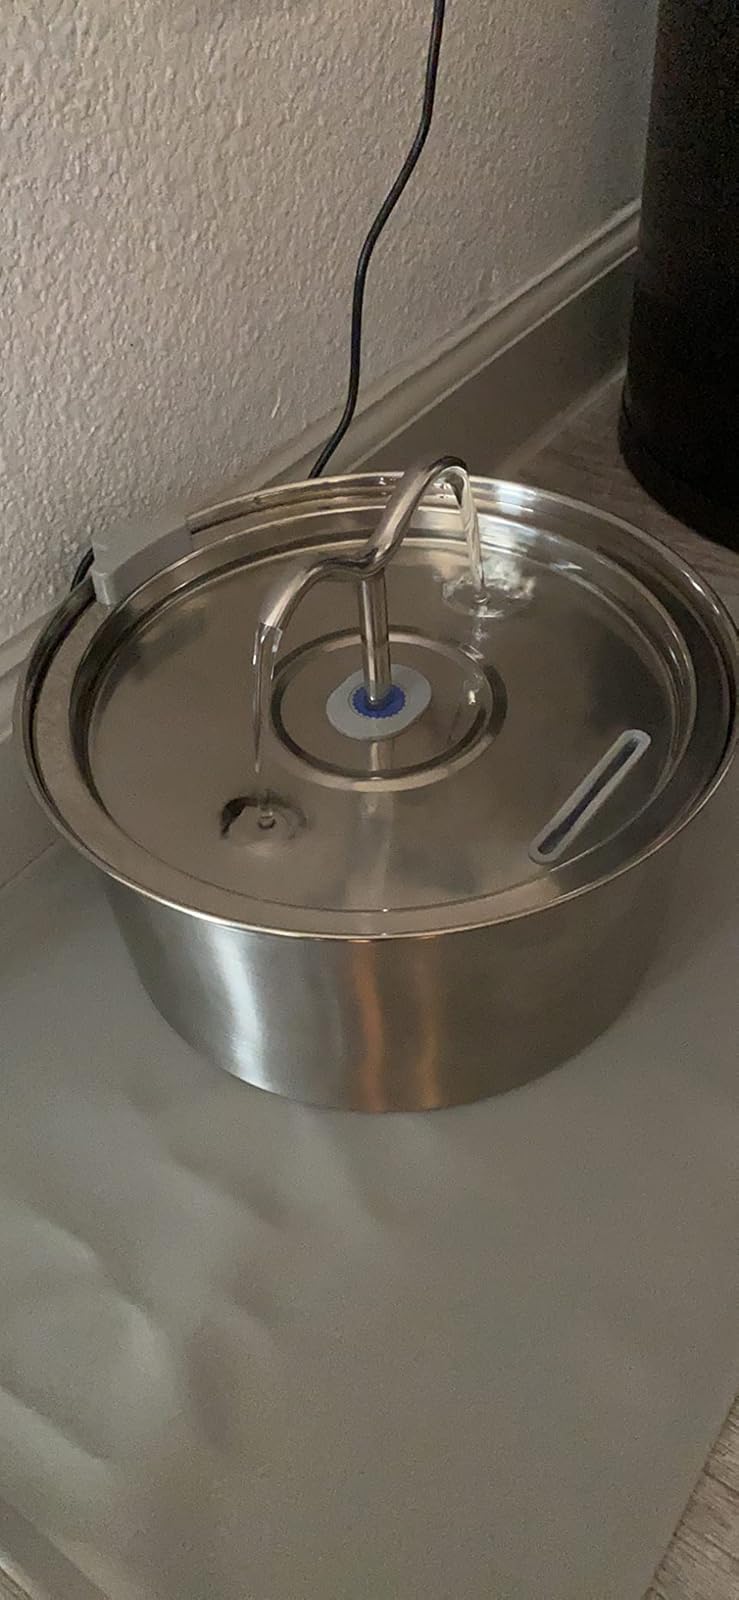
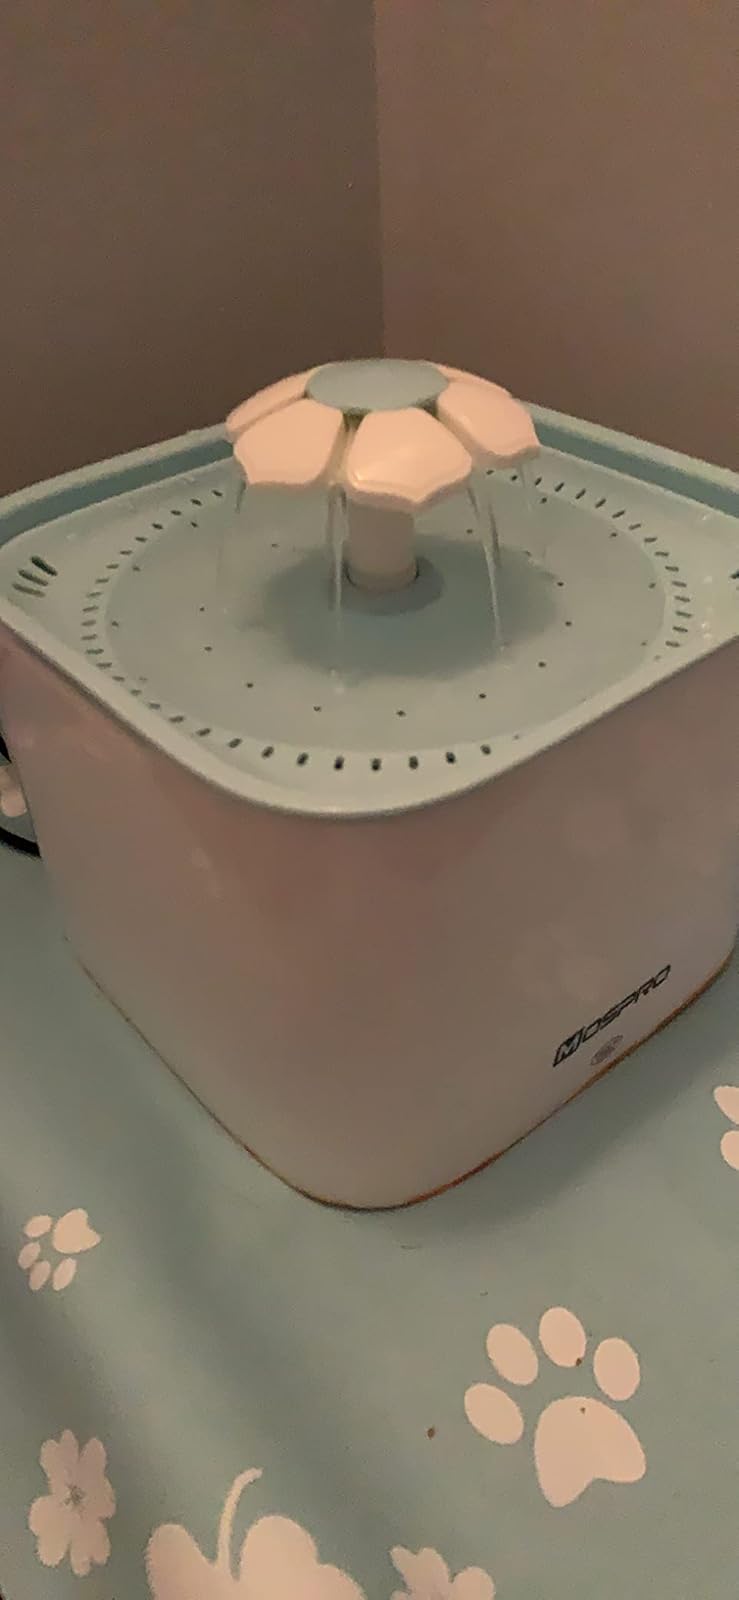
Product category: items_bowl
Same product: no